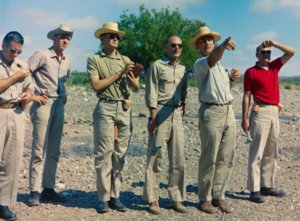
William Rudolf Muehlberger, dit Bill Muehlberger, né le 26 septembre 1923 à New York et mort le 14 septembre 2011, est un géologue américain. Il a été professeur de géologie à l'université du Texas à Austin et l'investigateur principal en géologie des missions Apollo 16 et 17 vers la Lune, pour la National Aeronautics and Space Administration. Il est décédé de causes naturelles le 14 septembre 2011.